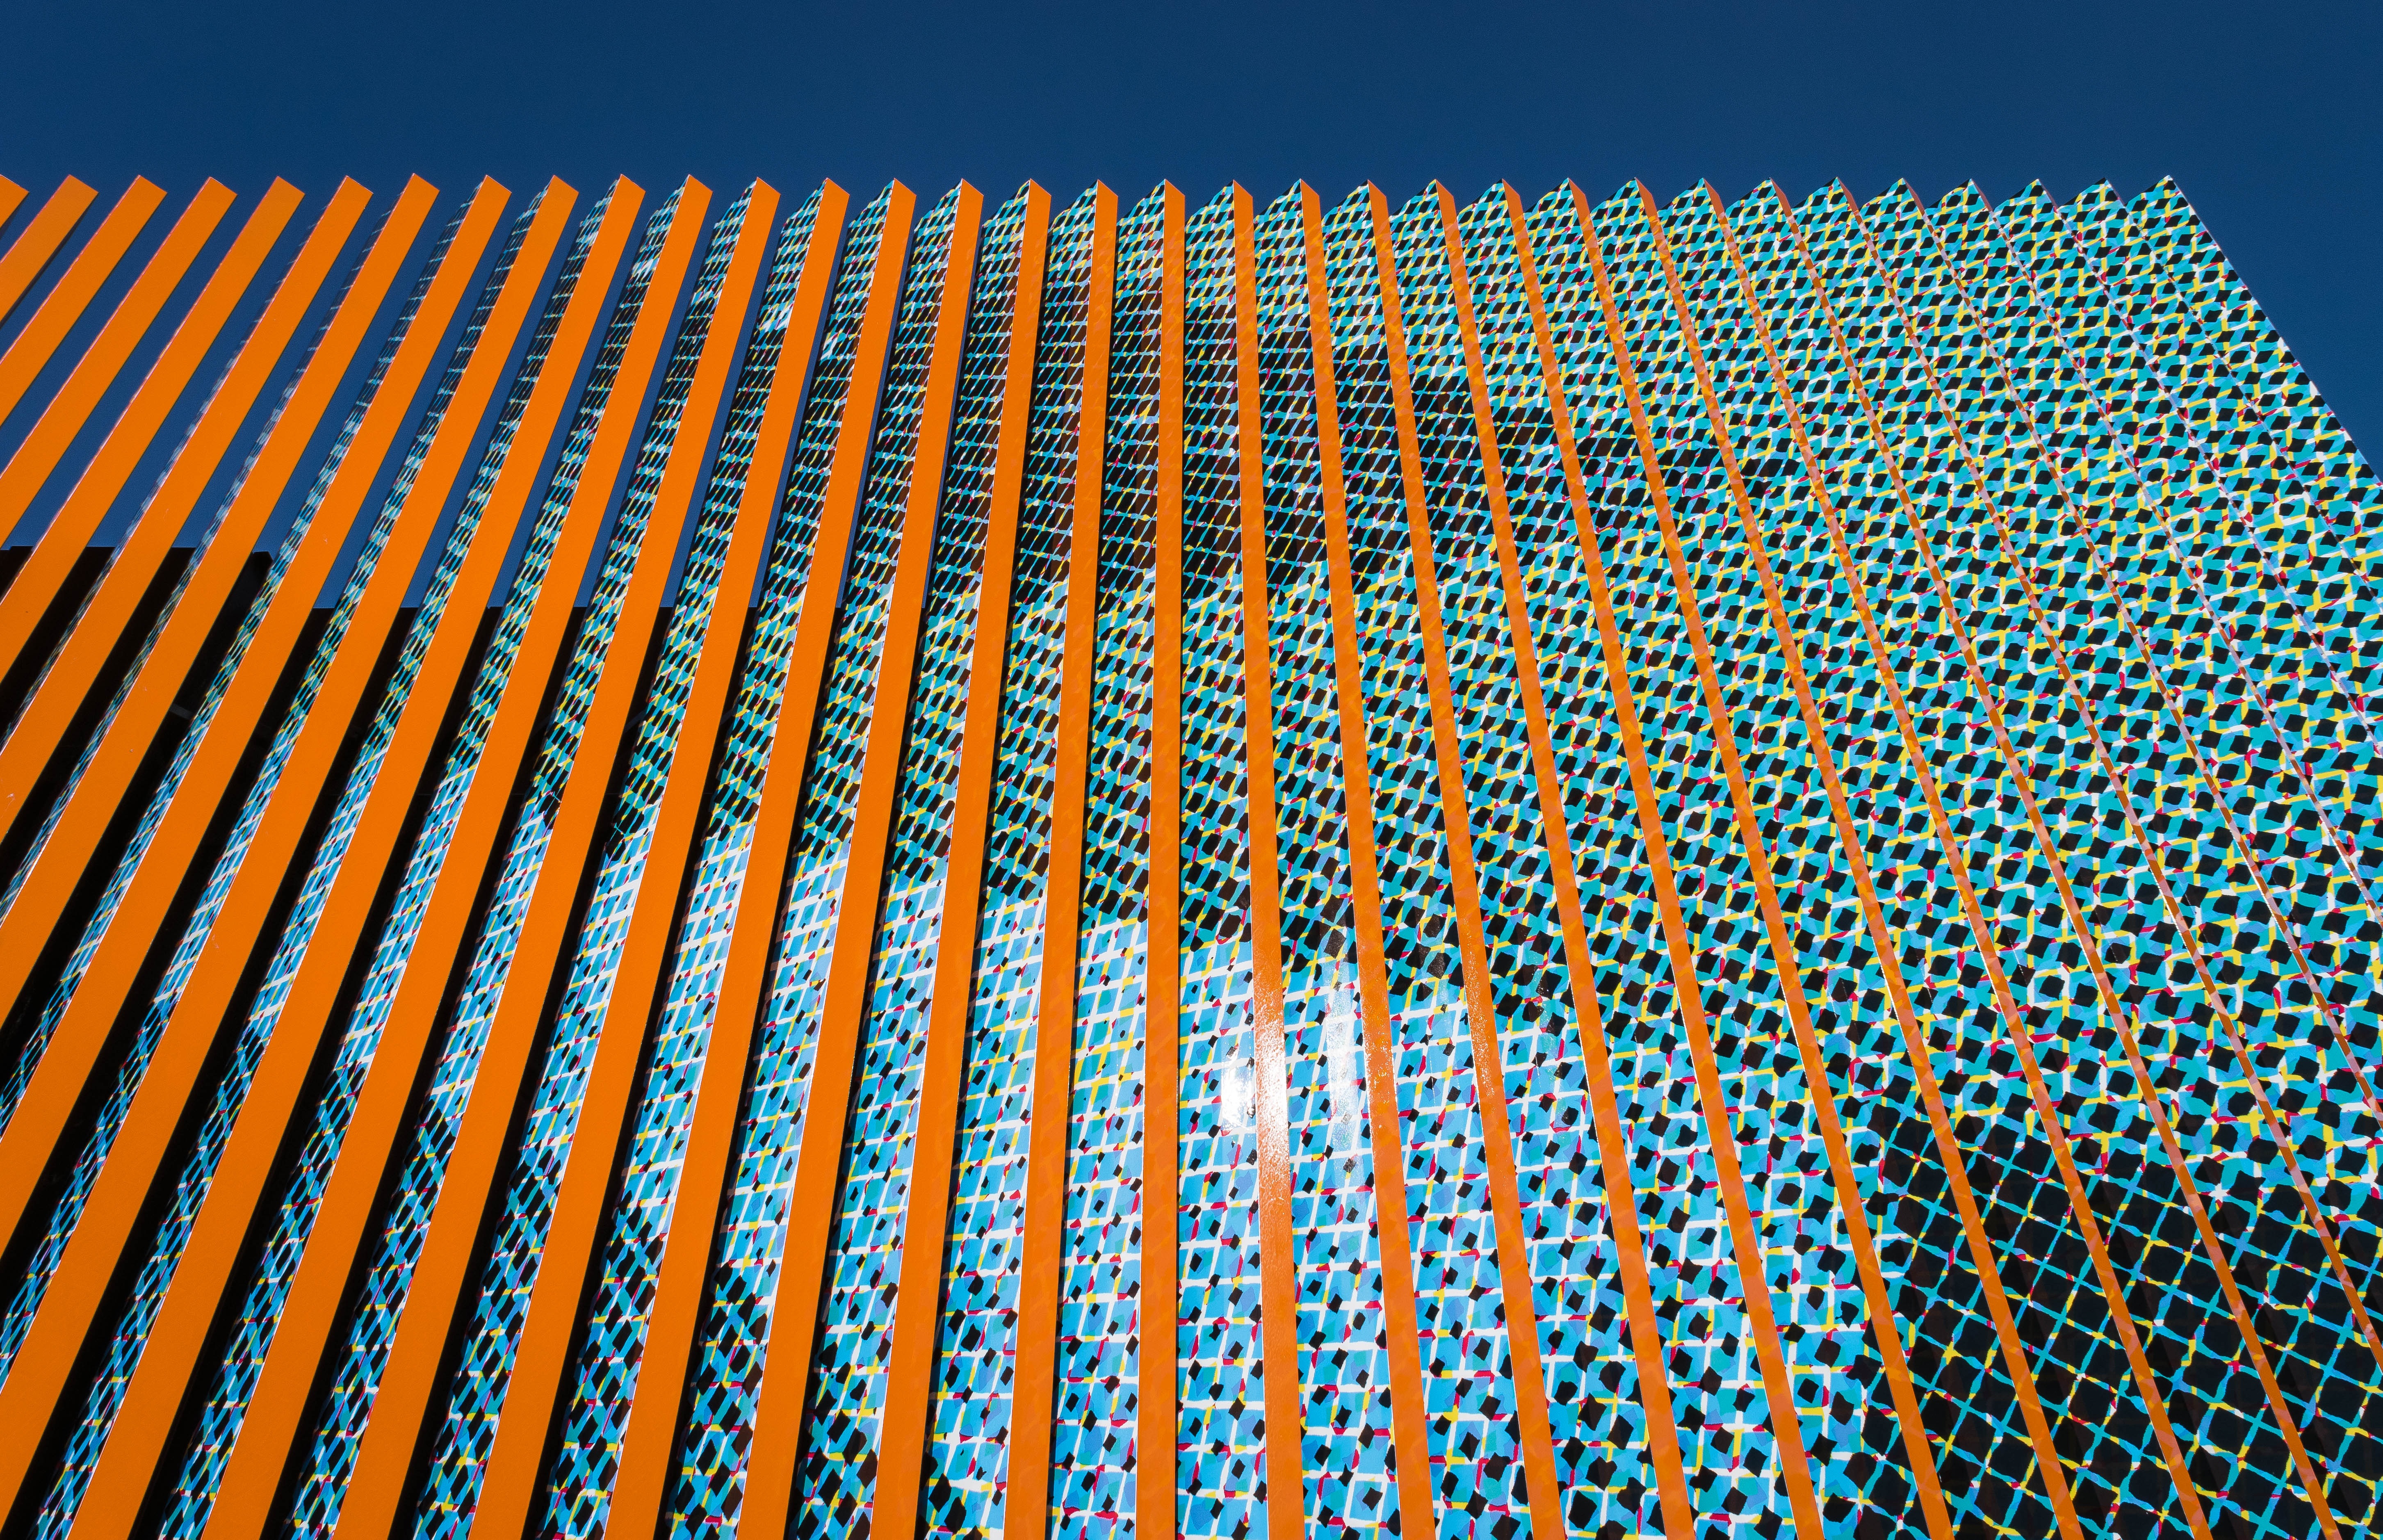
architecture, building, home, skyscraper, line, facade, colorful, modern, face, design, net, symmetry, shape, rhine, panel, rheinland, high water, pumping system